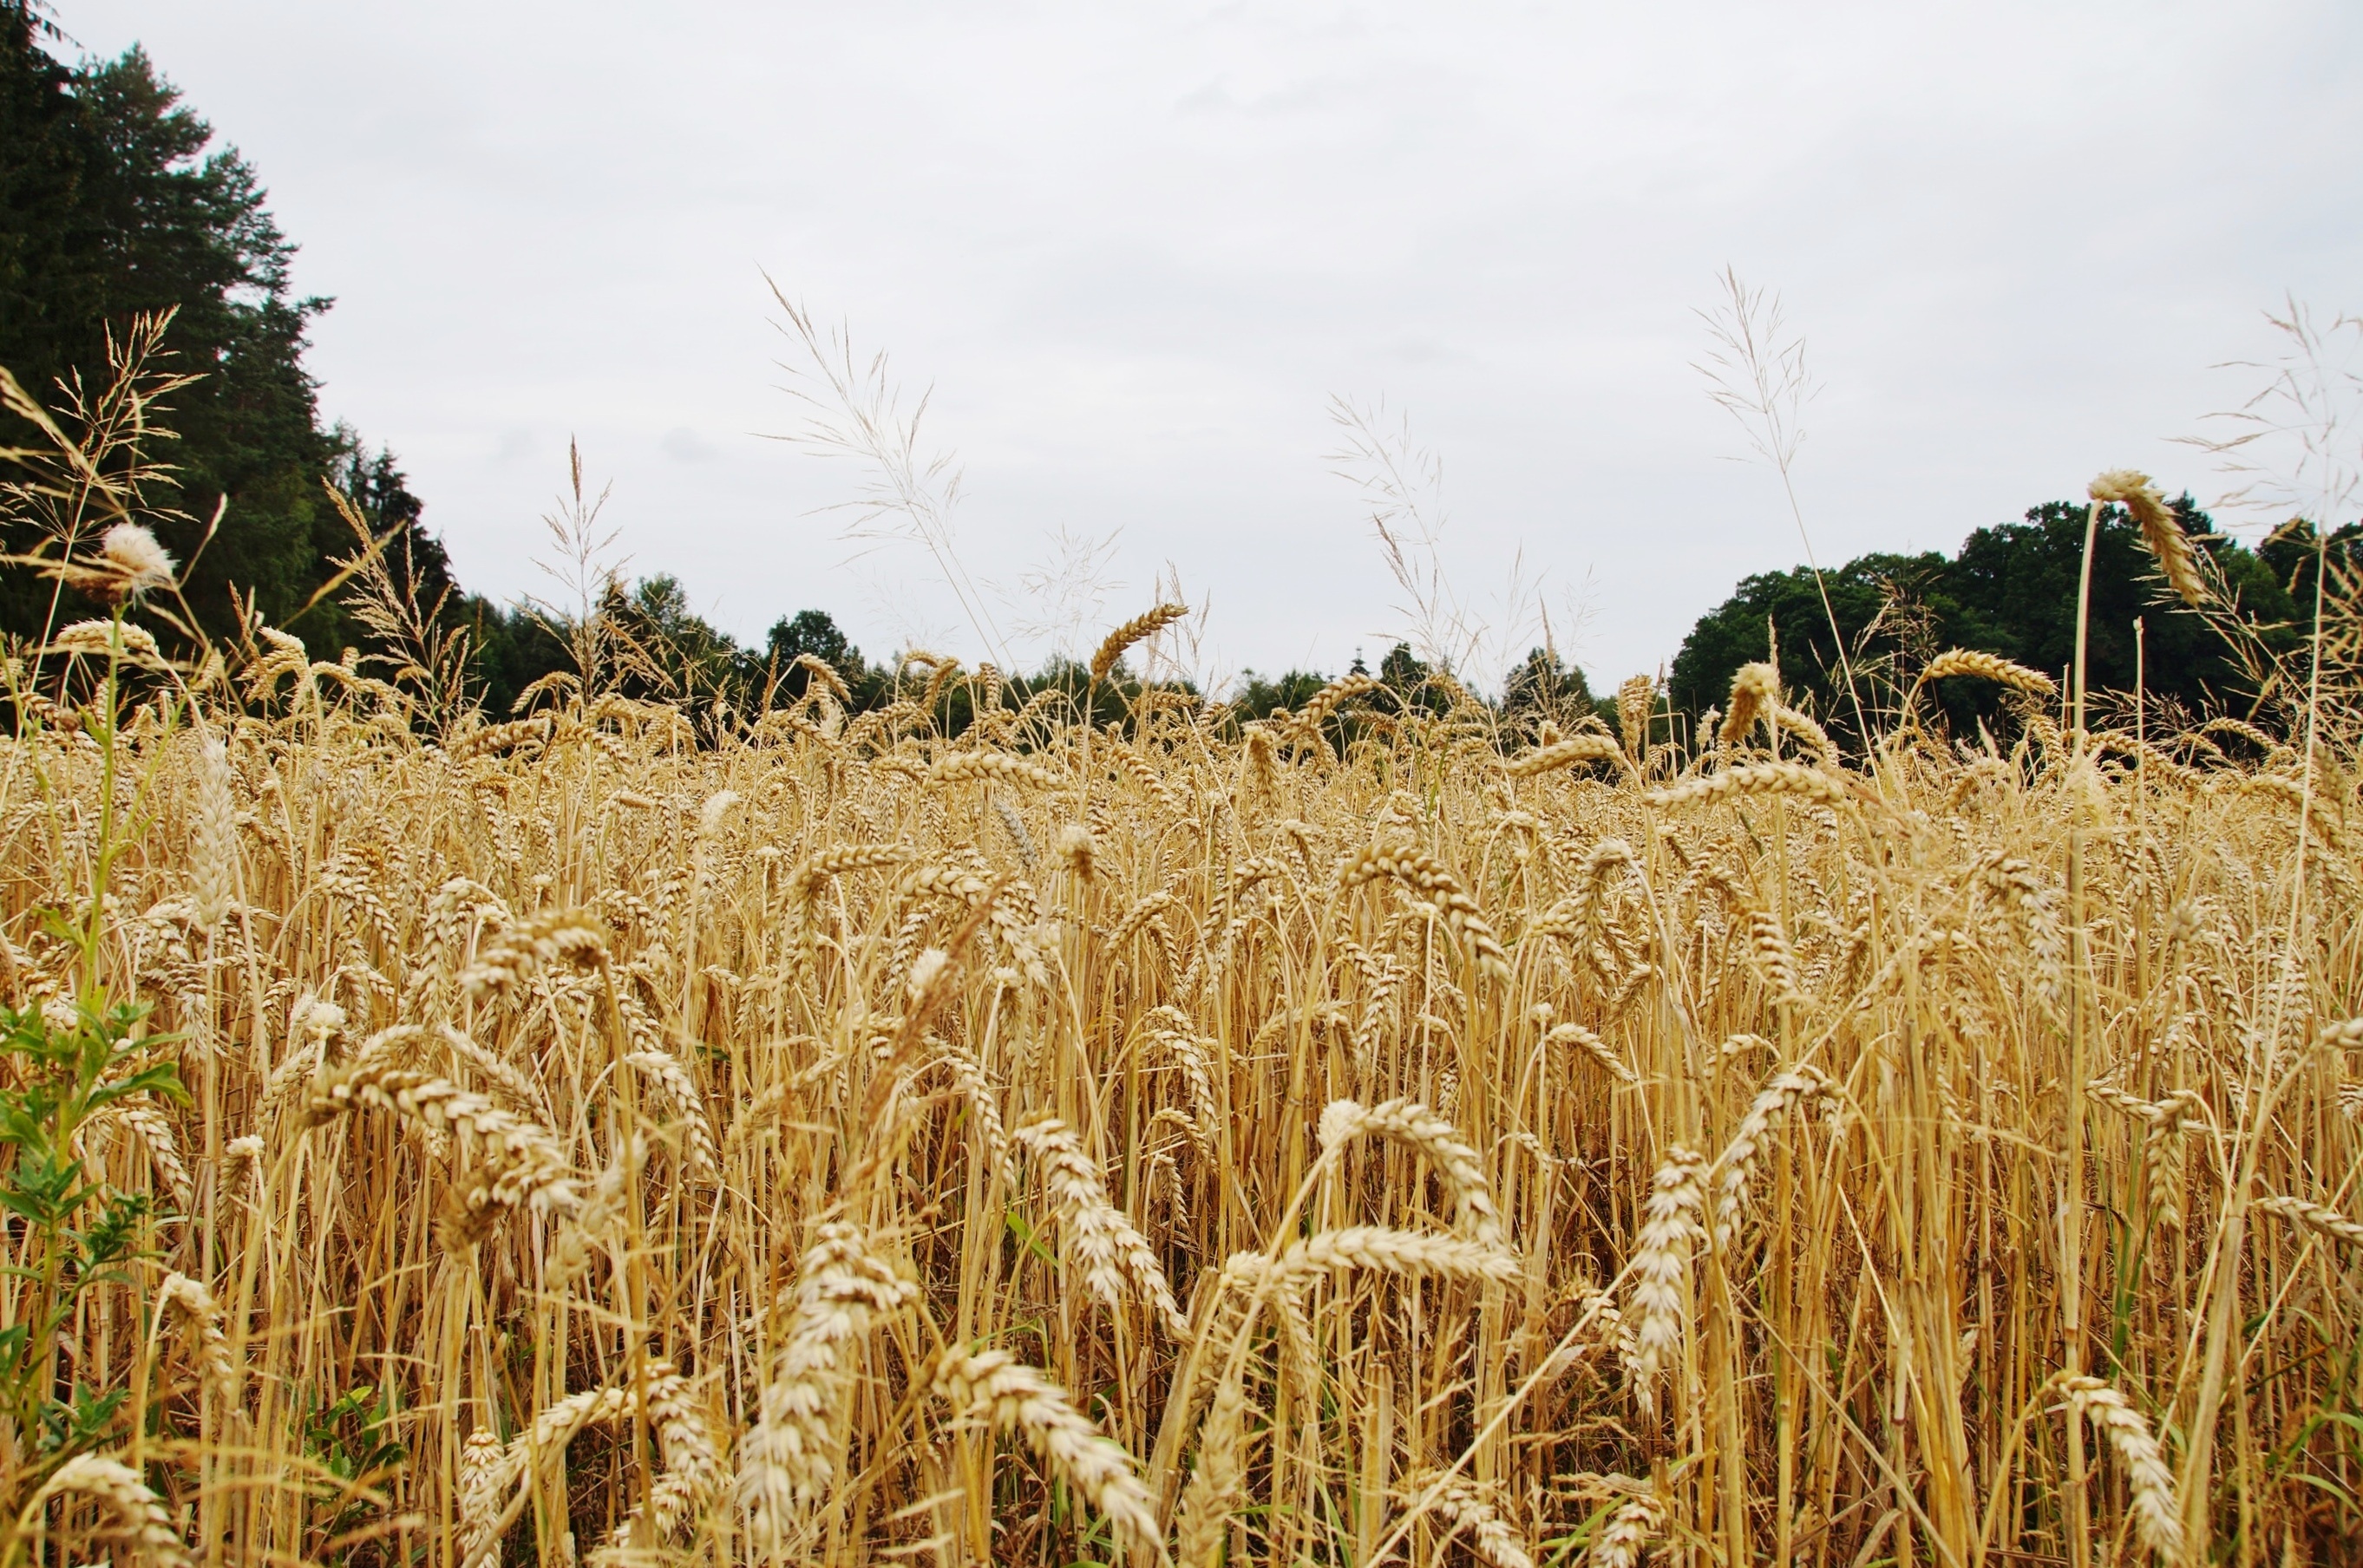
plant, field, wheat, grain, prairie, summer, food, crop, agriculture, cereal, wheat field, ears of corn, gold, grassland, rye, corn on the cob, flowering plant, commodity, klasky, triticale, cereal box, grass family, land plant, phragmites, food grain